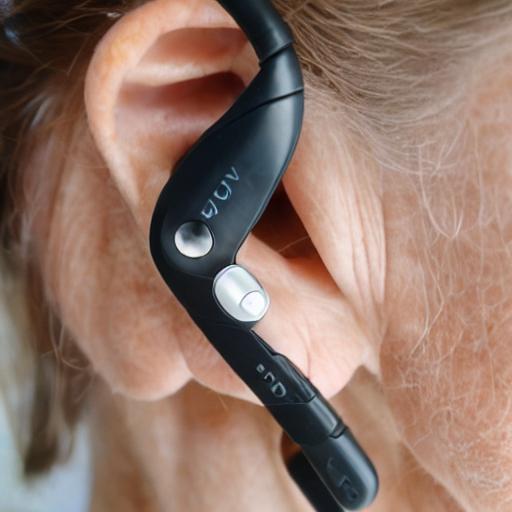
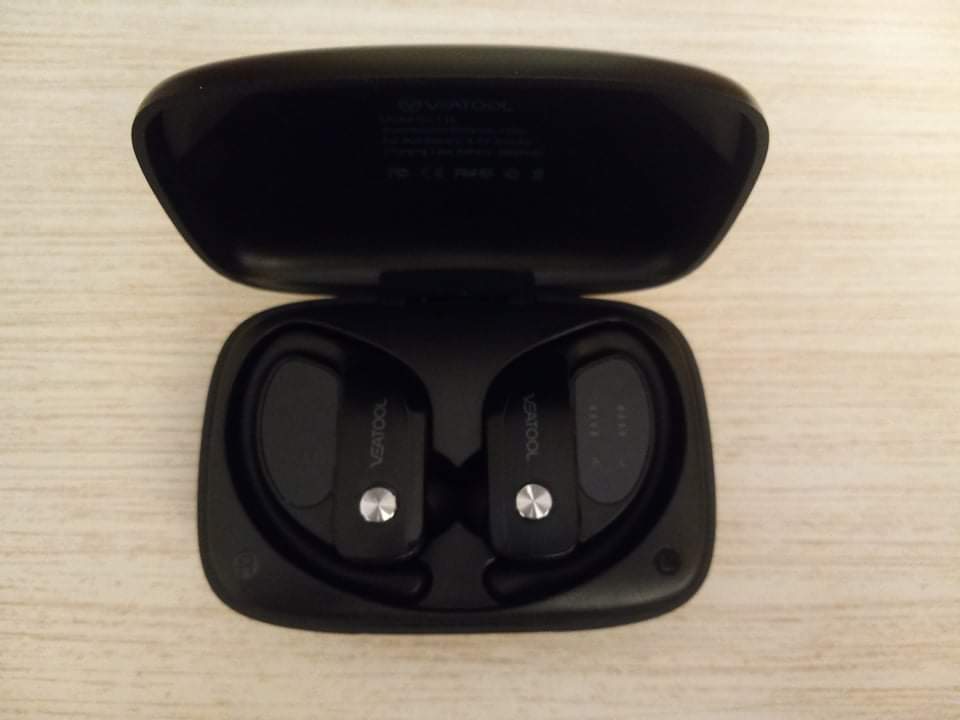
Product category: earbuds
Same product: no